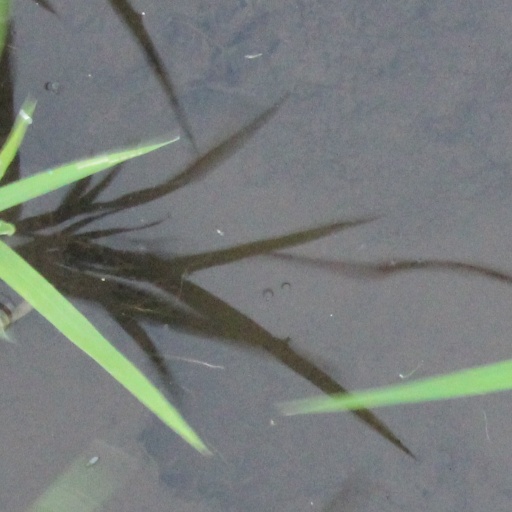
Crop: rice